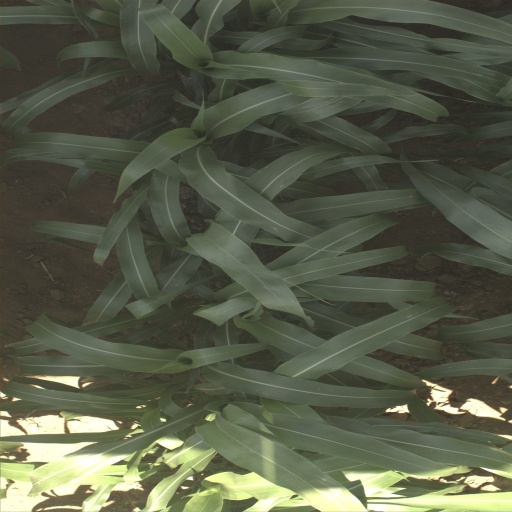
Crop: sorghum